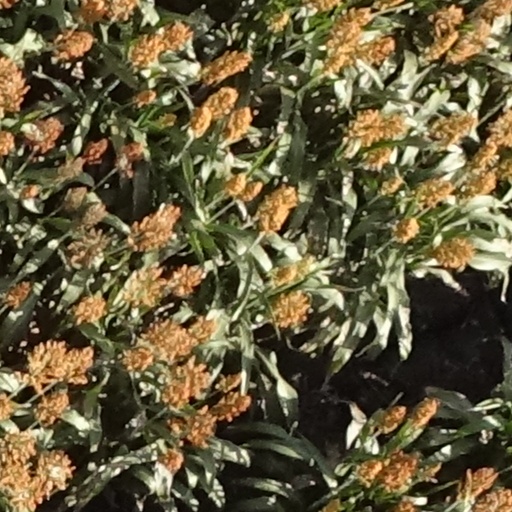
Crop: sorghum